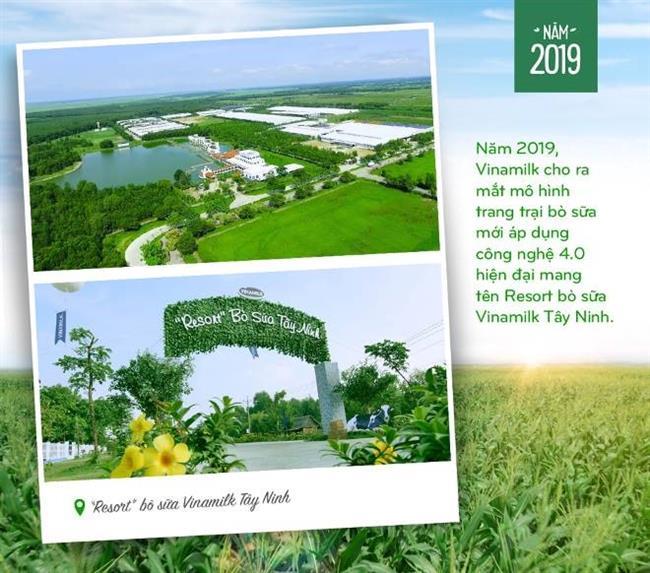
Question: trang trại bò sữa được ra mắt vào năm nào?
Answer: năm 2019